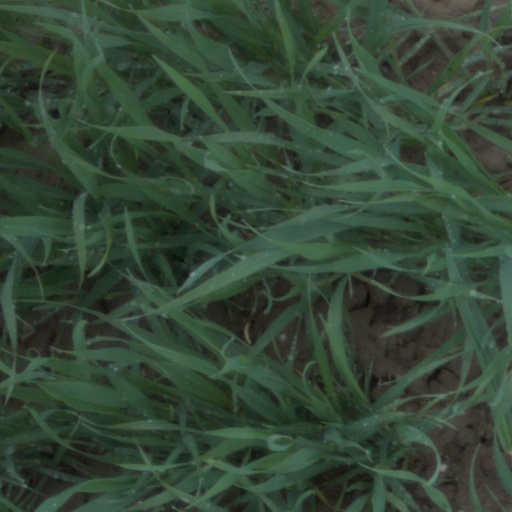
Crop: wheat